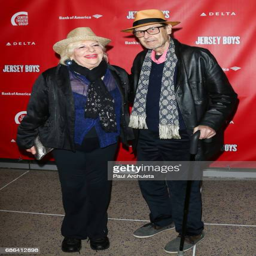
actors attend the opening night